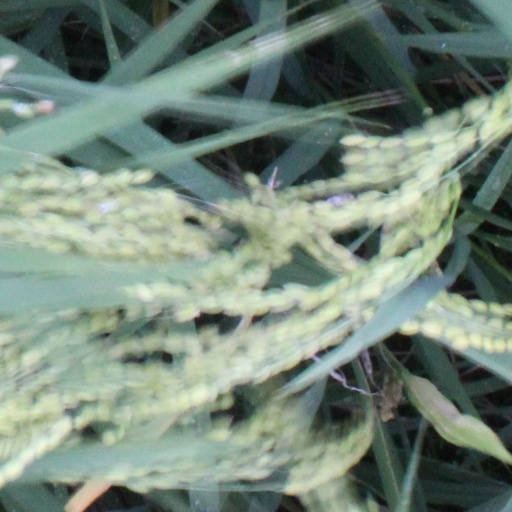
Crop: rice